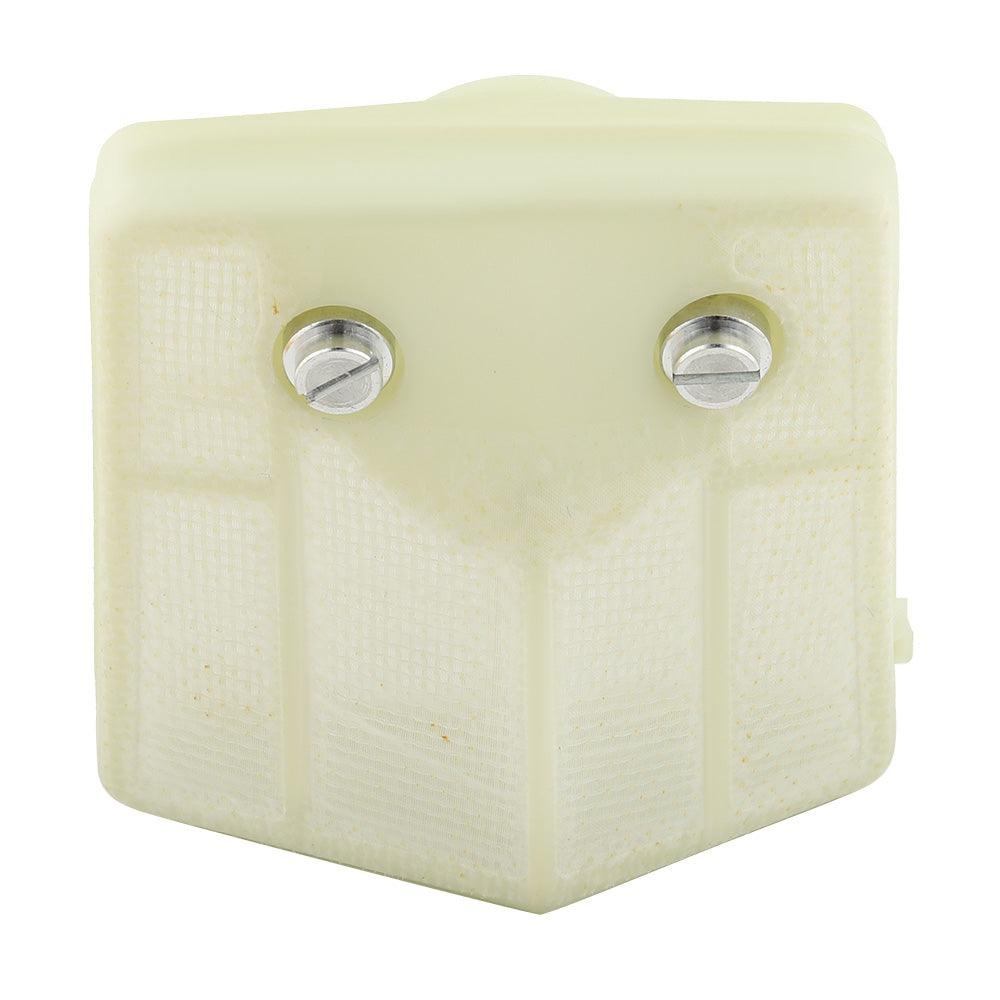
Husqvarna 61 66 181 266 281 288 281XP Air Filter Chainsaws #501807101 - Hipa GA319
Husqvarna 61 (1985-06) Chainsaw 61 (1985-06) Chainsaw 61 (1987-11) Chainsaw 61 (1987-11) Chainsaw 61 (1988-06) Chainsaw 61 (1988-06) Chainsaw 61 (1997-01) Chainsaw 61 (1997-01) Chainsaw 66 (1987-06) Chainsaw 66 (1987-06) Chainsaw 66 (1988-08) Chainsaw 66 (1988-08) Chainsaw 66 (1989-02) Chainsaw 66 (1989-02) Chainsaw 66 (1991-03) Chainsaw 66 (1991-03) Chainsaw 266 (1982-12) Chainsaw 266 (1982-12) Chainsaw 266 (1983-06) Chainsaw 266 (1983-06) Chainsaw 266 (1984-08) Chainsaw 266 (1984-08) Chainsaw 266 (1984-10) Chainsaw 266 (1984-10) Chainsaw 266 (1985-01) Chainsaw 266 (1985-01) Chainsaw 266 (1985-06) Chainsaw 266 (1985-06) Chainsaw 266 (1986-01) Chainsaw 266 (1986-01) Chainsaw 266 (1986-04) Chainsaw 266 (1986-04) Chainsaw 266 (1986-12) Chainsaw 266 (1986-12) Chainsaw 266 (1987-11) Chainsaw 266 (1987-11) Chainsaw 266 (1988-06) Chainsaw 266 (1988-06) Chainsaw 266 (1989-02) Chainsaw 266 (1989-02) Chainsaw 266 (1990-01) Chainsaw 266 (1990-01) Chainsaw 281 (1986-01) Chainsaw 281 (1986-01) Chainsaw 281 (1986-12) Chainsaw 281 (1986-12) Chainsaw 281 (1988-01) Chainsaw 281 (1988-01) Chainsaw 281 (1988-08) Chainsaw 281 (1988-08) Chainsaw 281 (1989-02) Chainsaw 281 (1989-02) Chainsaw 281 (1990-01) Chainsaw 281 (1990-01) Chainsaw 281 (1991-04) Chainsaw 281 (1991-04) Chainsaw 281 (1993-09) Chainsaw 281 (1993-09) Chainsaw 281 (1997-12) Chainsaw 281 (1997-12) Chainsaw 281 (2000-02) Chainsaw 281 (2000-02) Chainsaw 281 (2001-10) Chainsaw 281 (2001-10) Chainsaw 288 (1988-01) Chainsaw 288 (1988-01) Chainsaw 288 (1988-08) Chainsaw 288 (1988-08) Chainsaw 288 (1989-02) Chainsaw 288 (1989-02) Chainsaw 288 (1990-01) Chainsaw 288 (1990-01) Chainsaw 288 (1991-04) Chainsaw 288 (1991-04) Chainsaw 288 (1993-09) Chainsaw 288 (1993-09) Chainsaw 288 (1997-12) Chainsaw 288 (1997-12) Chainsaw 288 (2000-02) Chainsaw 288 (2000-02) Chainsaw 288 (2001-10) Chainsaw 288 (2001-10) Chainsaw 288 EPA (1997-12) Chainsaw 288 EPA (1997-12) Chainsaw 288 EPA (2000-02) Chainsaw 288 EPA (2000-02) Chainsaw 288 EPA (2001-10) Chainsaw 288 EPA (2001-10) Chainsaw 181 (1982-05) Chainsaw 181 (1982-05) Chainsaw 181 (1983-06) Chainsaw 181 (1983-06) Chainsaw 181 (1983-12) Chainsaw 181 (1983-12) Chainsaw 181 (1984-02) Chainsaw 181 (1984-02) Chainsaw 181 (1985-03) Chainsaw 181 (1985-03) Chainsaw 181 (1985-06) Chainsaw 181 (1985-06) Chainsaw 281XP (2010-06) Chainsaw 281XP (2010-06) Chainsaw 288 XP (2018-06) Chain Saw 288 XP (2016-07) Chain Saw 288 XP (2010-06) Chain Saw
Brand: hipaparts
Category: Home & Garden > Lawn & Garden > Outdoor Power Equipment Accessories > Chainsaw Accessories